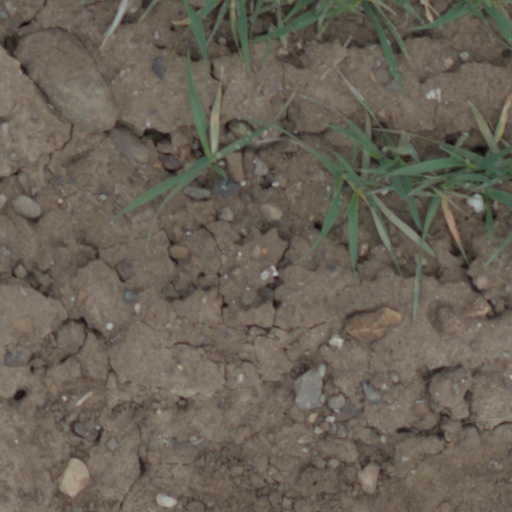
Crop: wheat